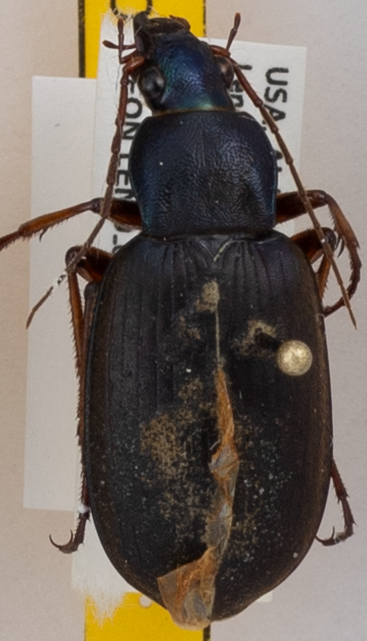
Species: Chlaenius erythropus
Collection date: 2017-08-16
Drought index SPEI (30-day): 0.512
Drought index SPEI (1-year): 0.422
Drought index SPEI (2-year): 0.9